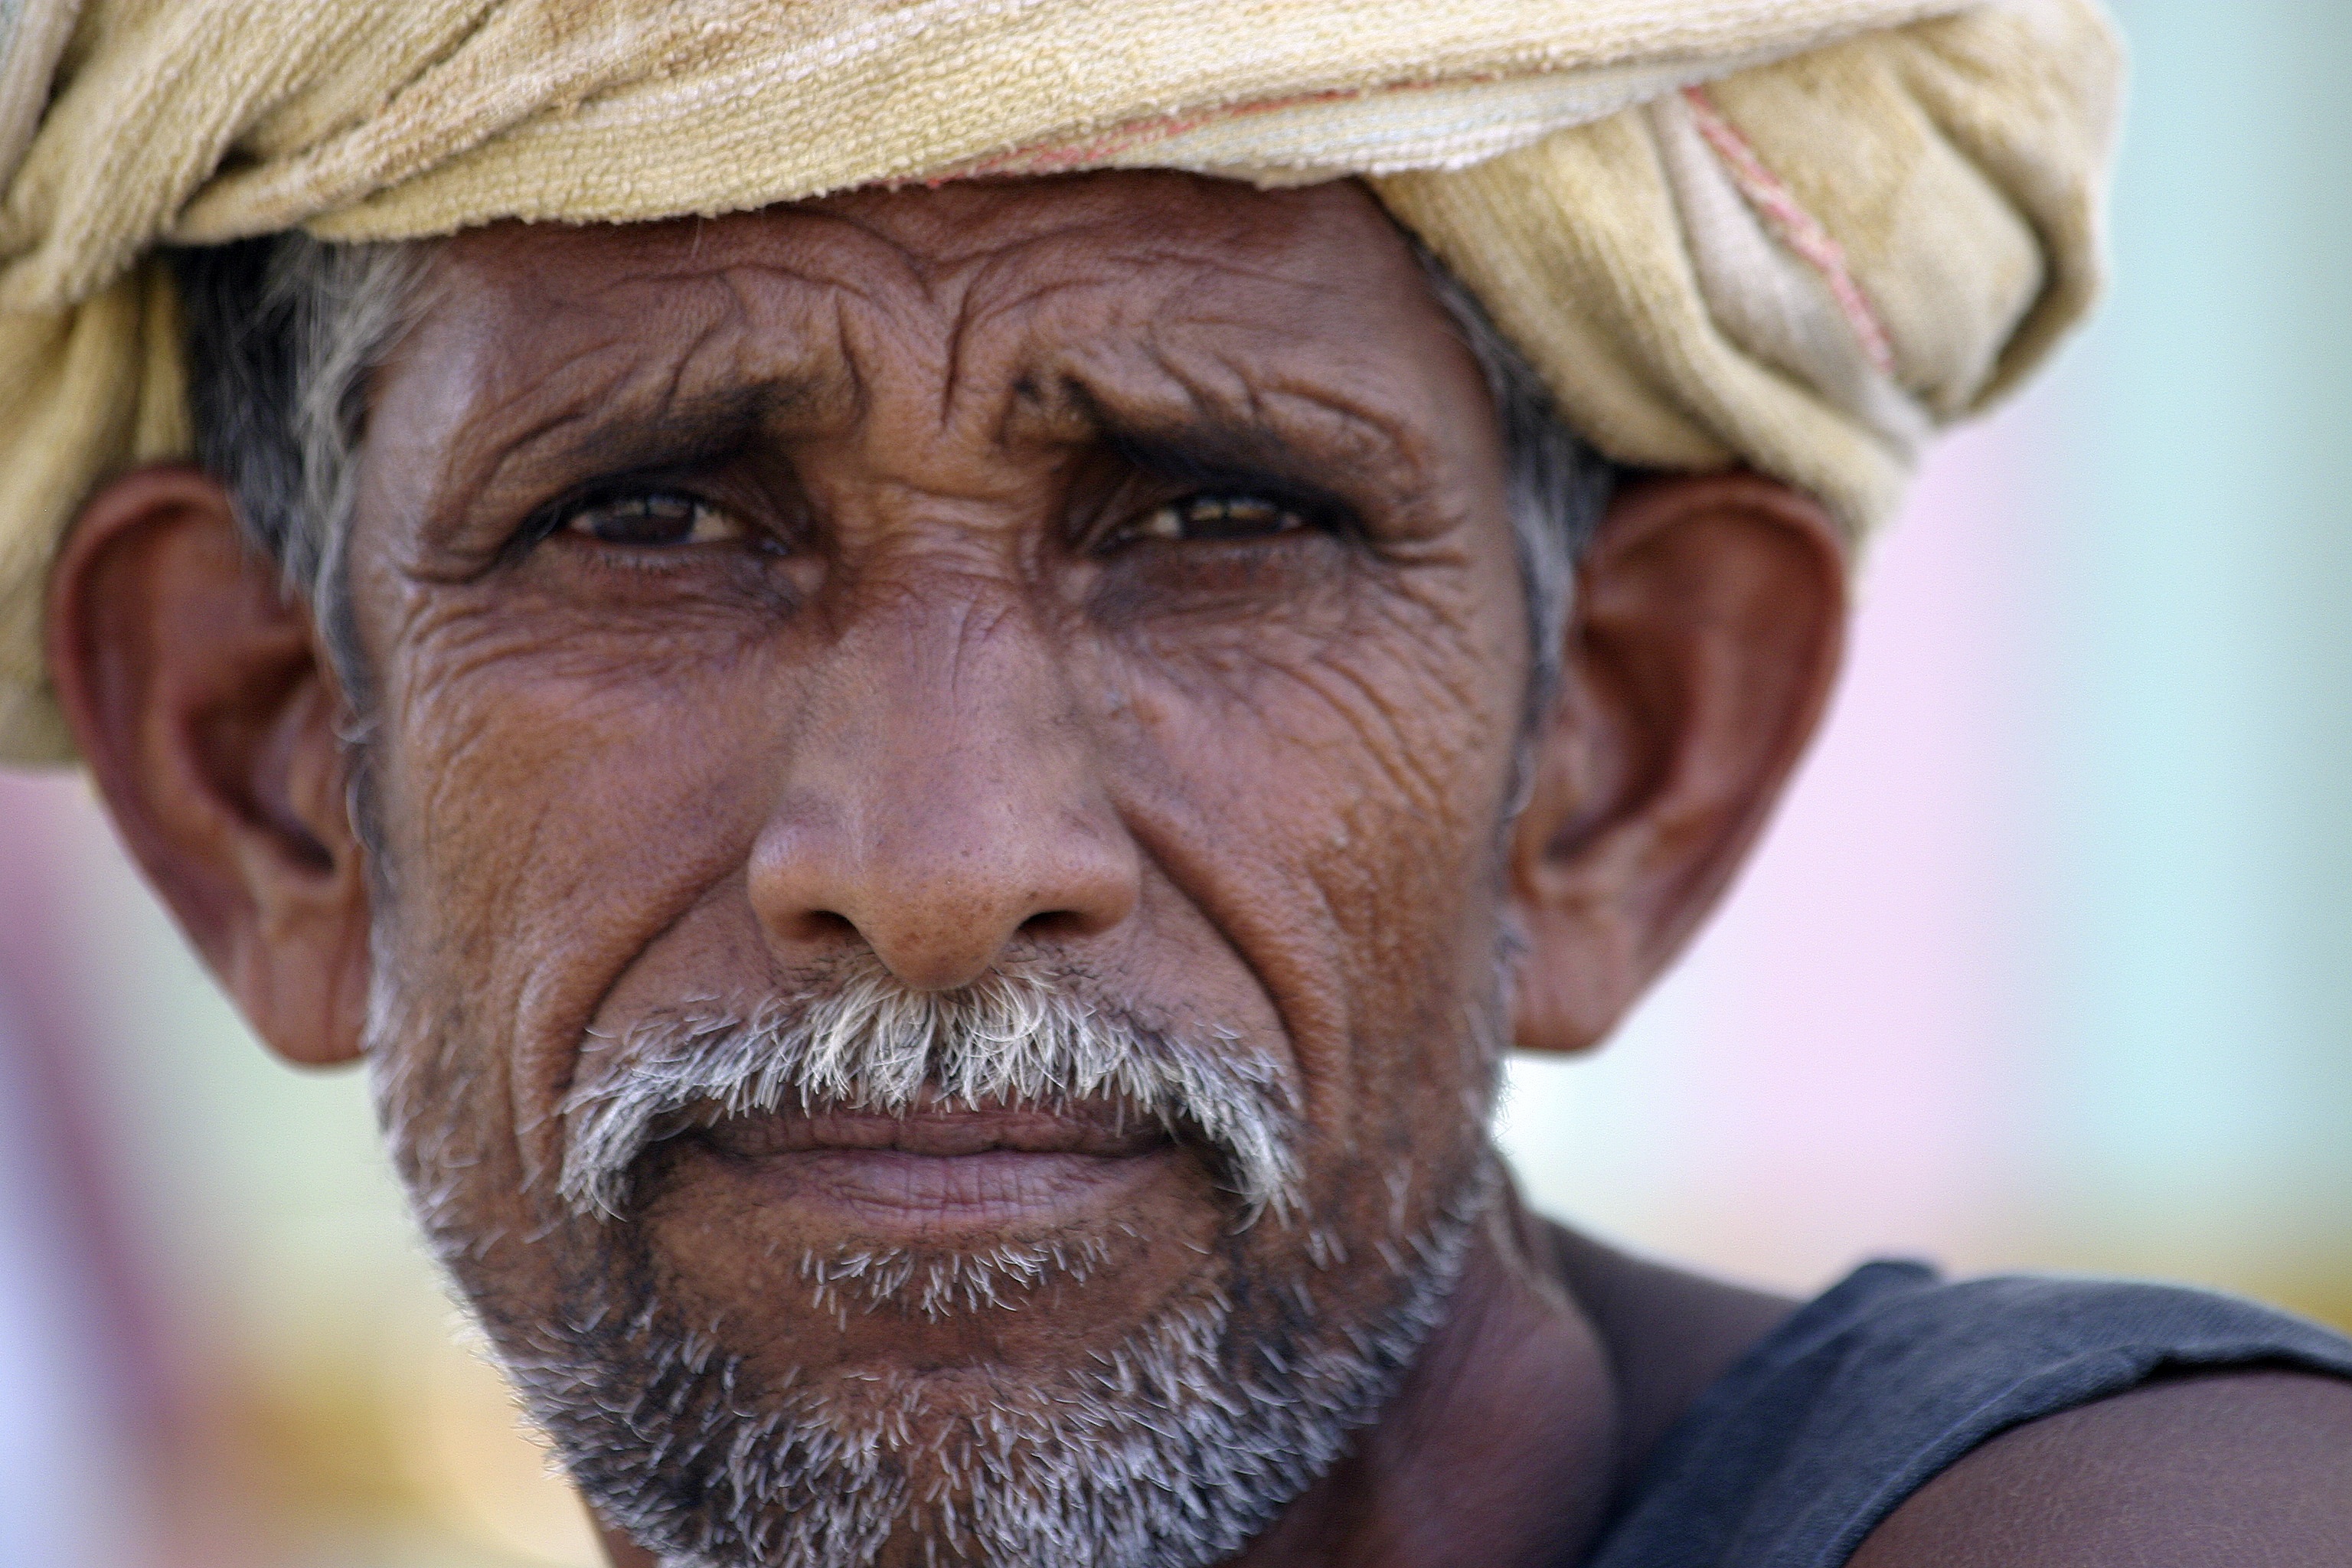
man, person, people, hair, male, rural, portrait, agriculture, facial expression, hairstyle, smile, beard, ethnic, senior citizen, farmer, close up, face, nose, temple, head, skin, poverty, organ, hindu, indian, emotion, poor, grandparent, facial hair